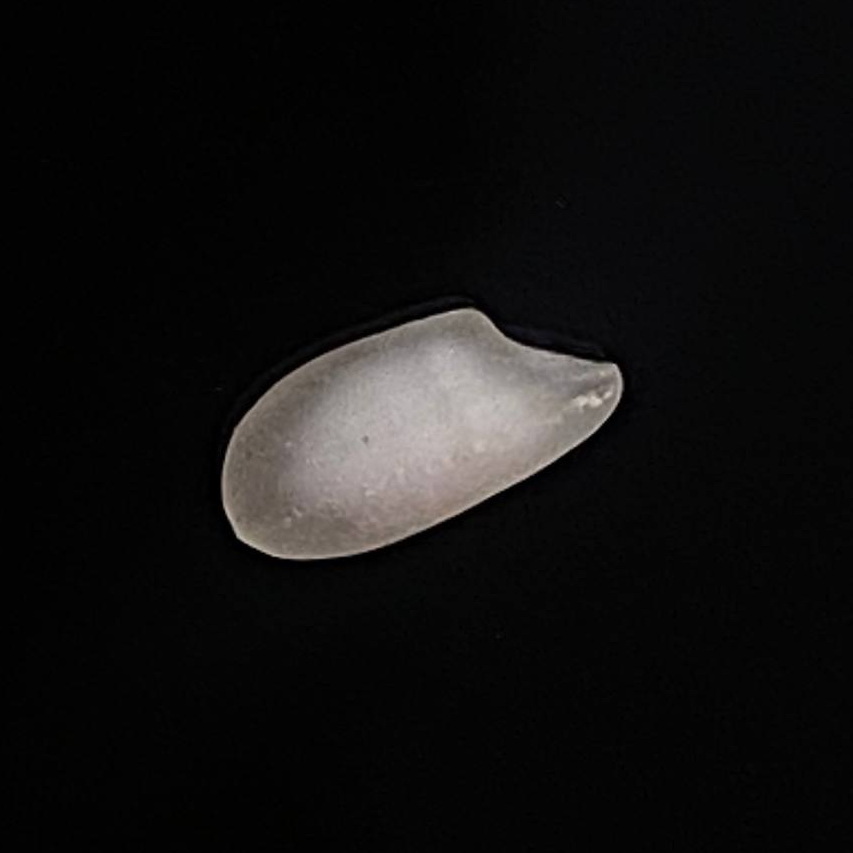
Rice variety: Bashful